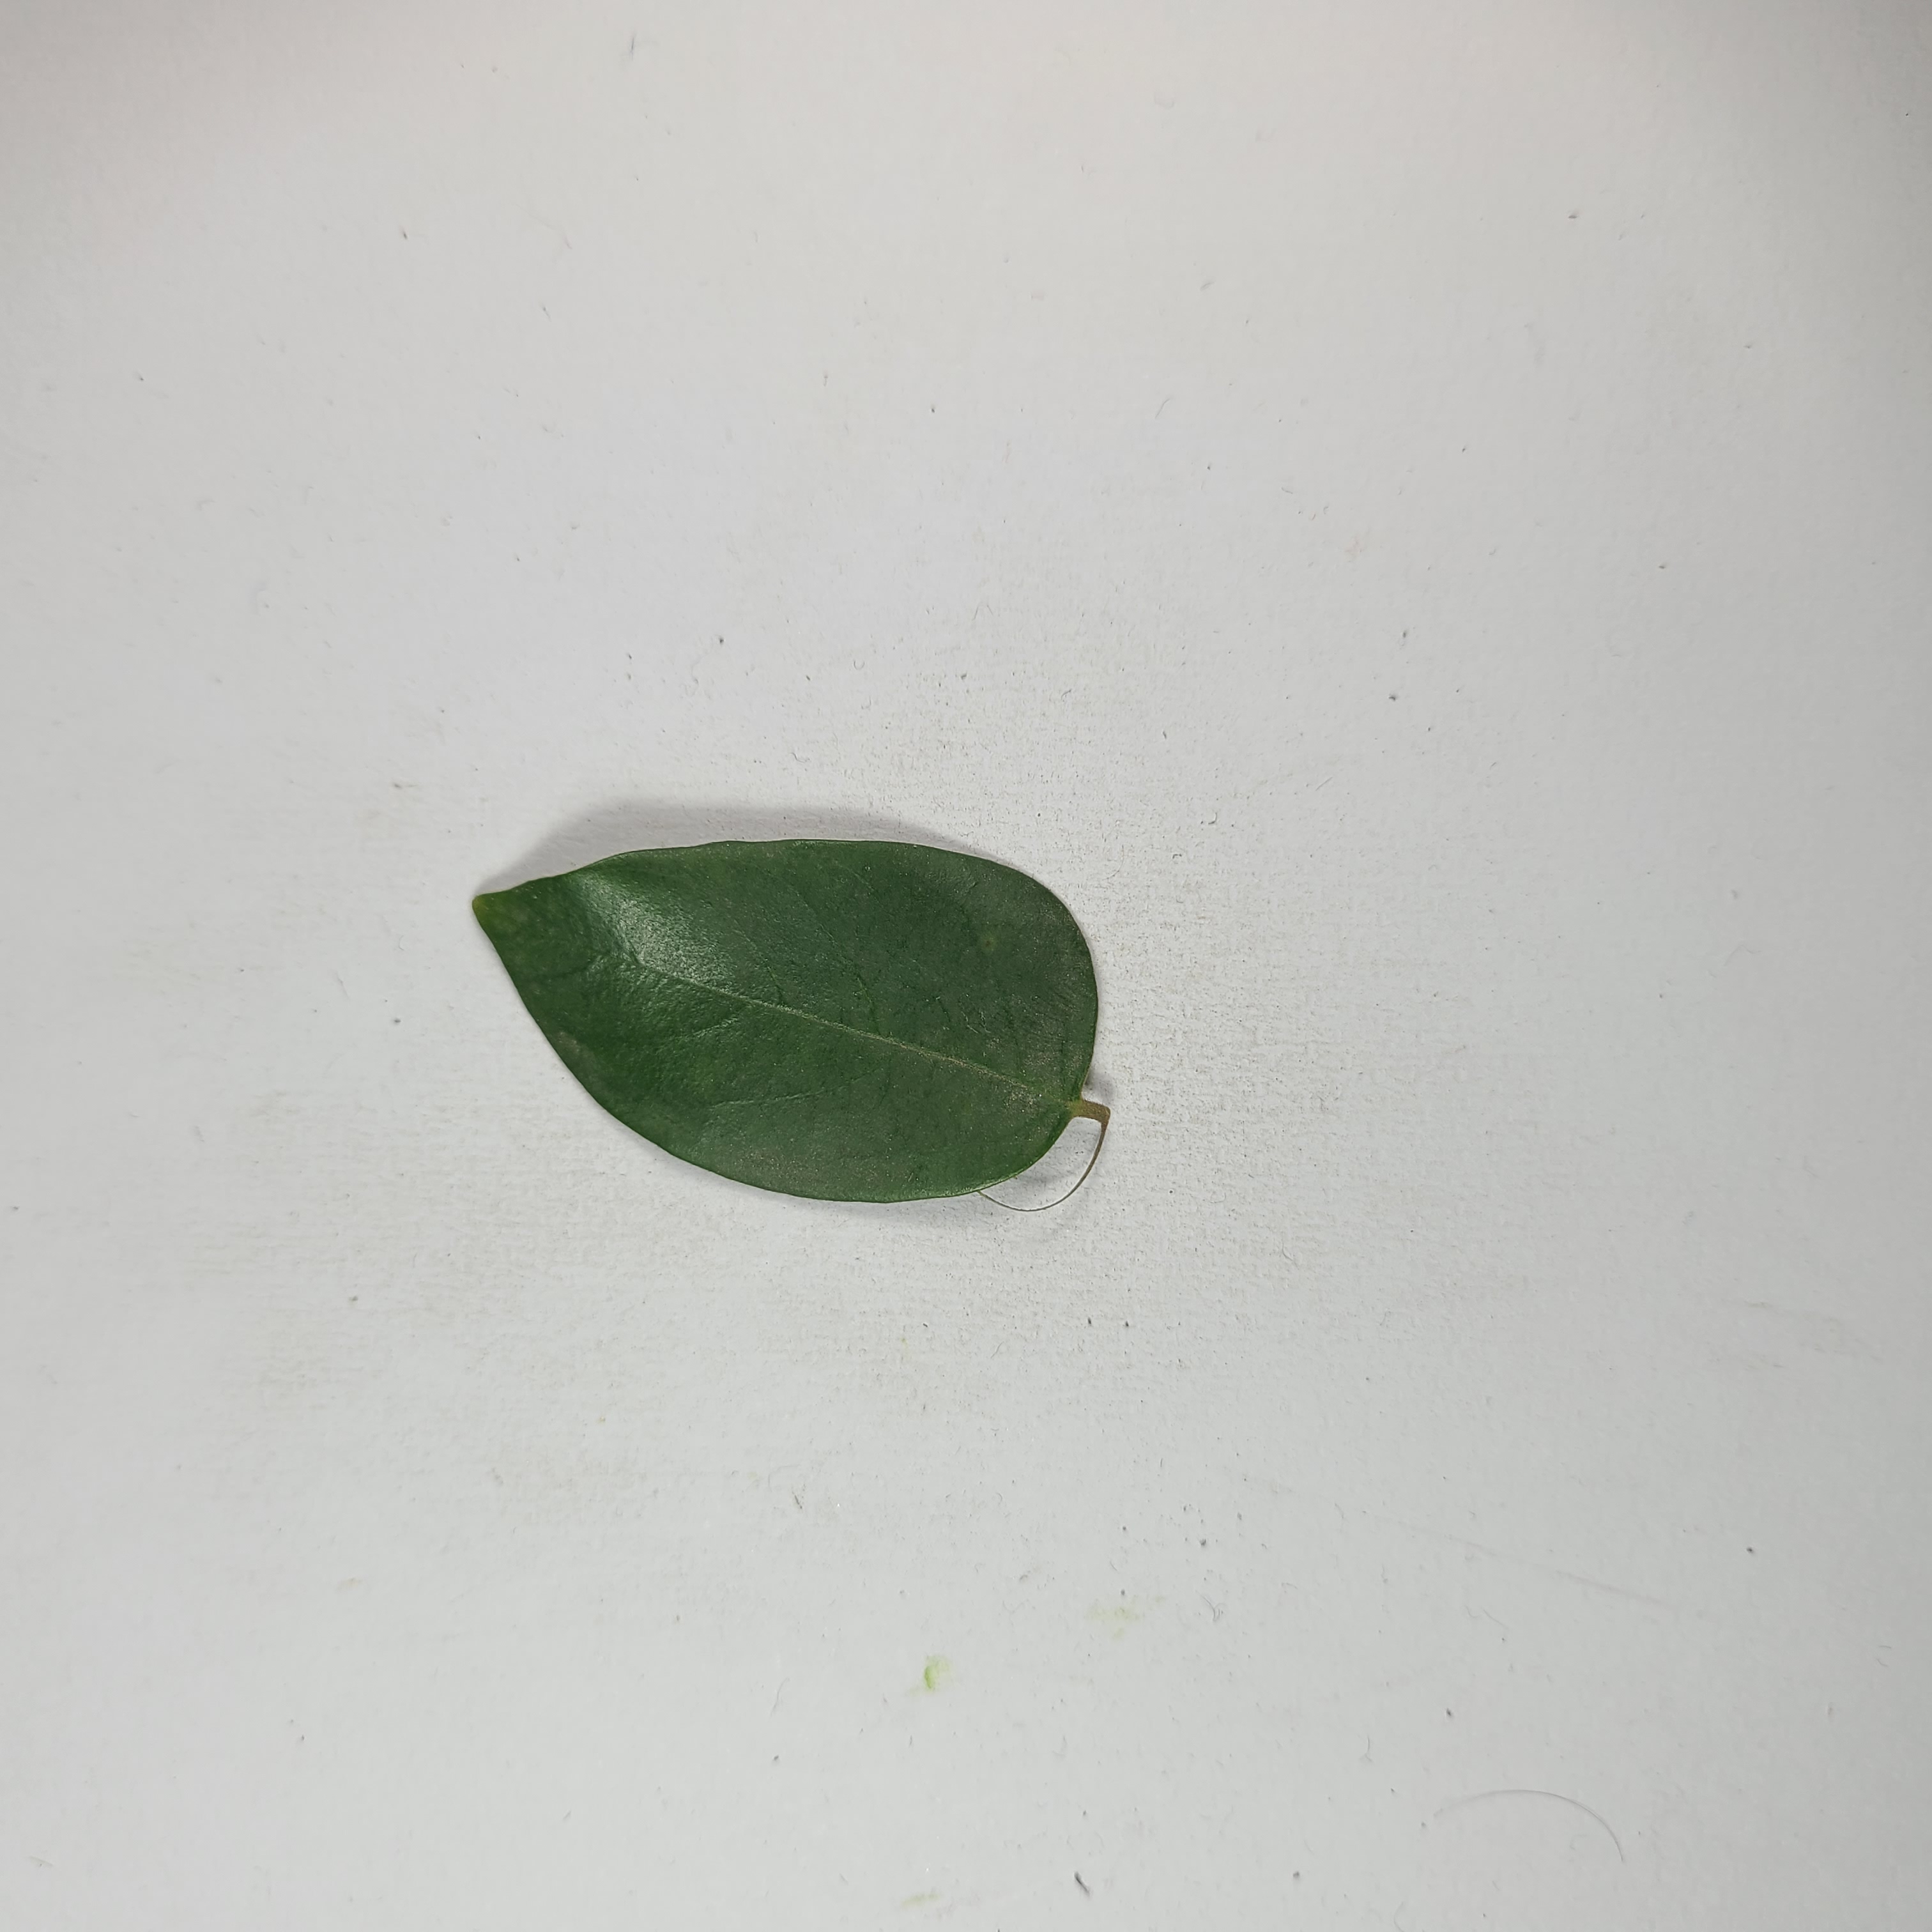
Label: Healthy Leaves